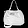
Label: Bag